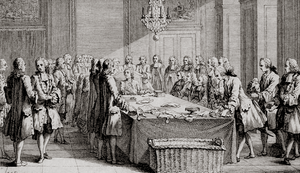
Louis XV tenant le sceau en personne pour la première fois le 4 mars 1757.
Dans les institutions de l’Ancien Régime en France, l’Audience des sceaux est une séance solennelle durant laquelle les lois du roi sont scellées afin d’être envoyées aux bailliages et sénéchaussées du royaume et pour y être appliquées par ces juridictions.